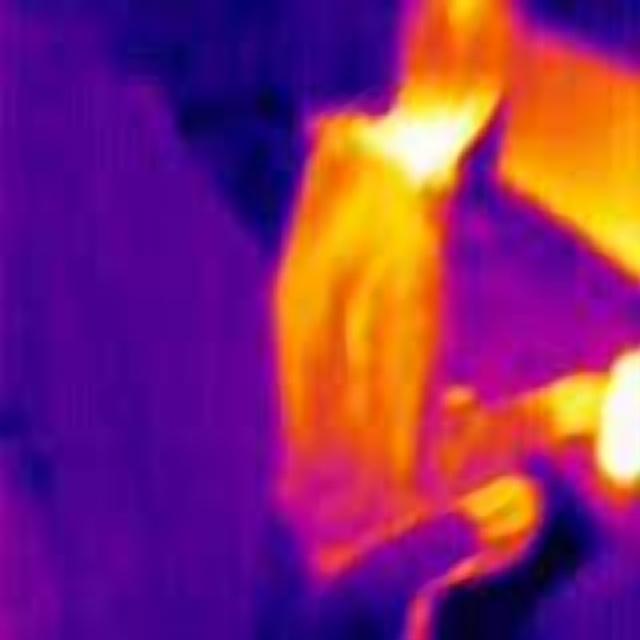
Detected objects:
label: person